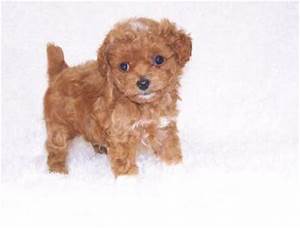
Label: dog